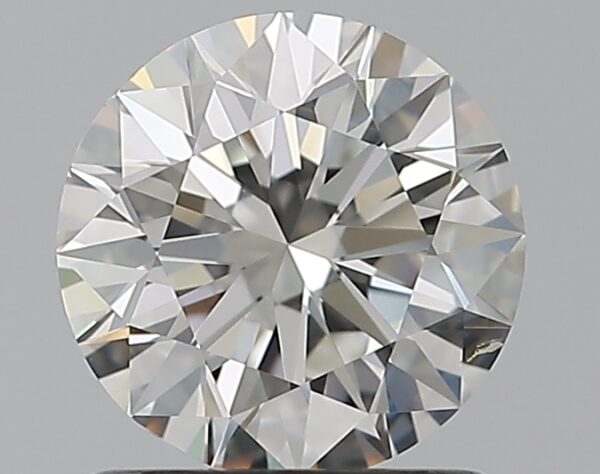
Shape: round
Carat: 1
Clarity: SI1
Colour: H
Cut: EX
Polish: EX
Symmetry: EX
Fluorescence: M
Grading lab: GIA
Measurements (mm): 6.37 x 6.41 x 3.97